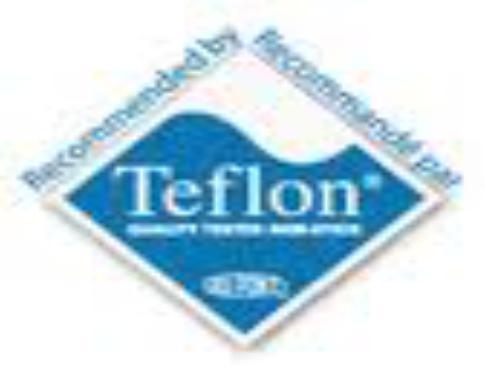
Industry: Necessities